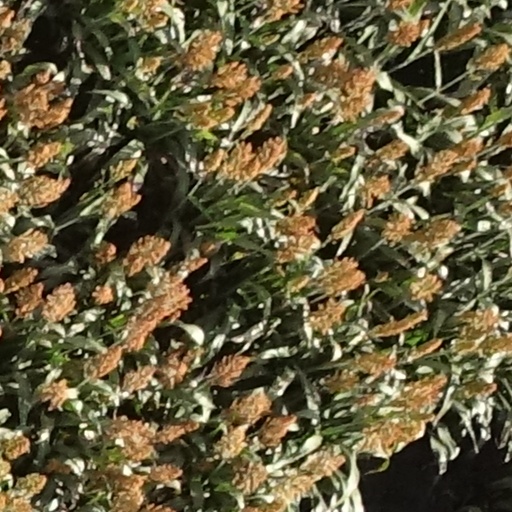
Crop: sorghum